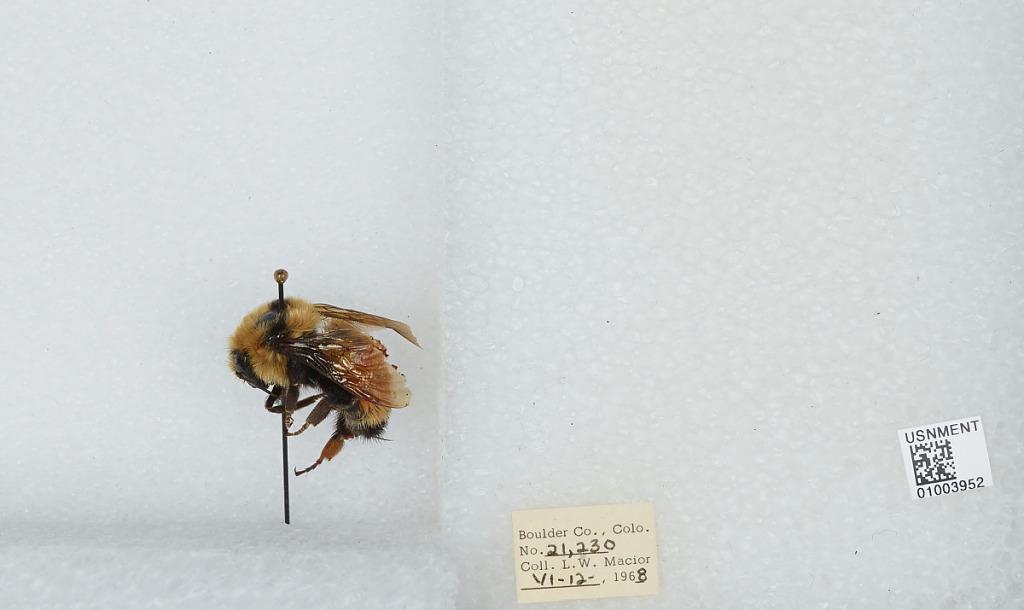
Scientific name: Bombus (Pyrobombus) huntii Greene
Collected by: L. Macior
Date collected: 1968-6-12
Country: United States
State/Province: Colorado
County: Boulder
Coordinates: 40.015, -105.27